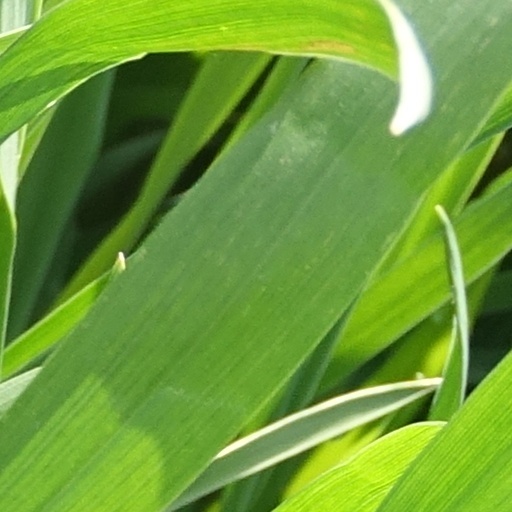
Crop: wheat